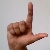
The image shows a hand gesture representing the letter 'L' in Indian Sign Language.